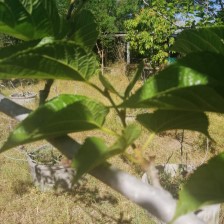
Variety: TaiwanStraberry